San Bartolomeo, Rimini

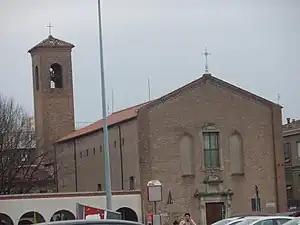
View of the church

The church was founded in the 12th century at the site of an original 5th-century chapel dedicated to San Marino. It was assigned to the Lateran Canons in 1464 until 1797. The church building was restored in 1865.